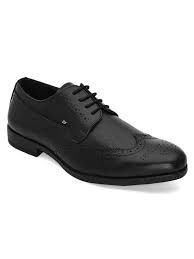
Label: Brogue